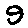
Label: 9